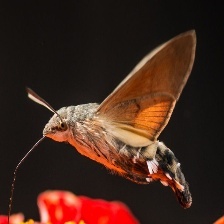
Species: HUMMING BIRD HAWK MOTH